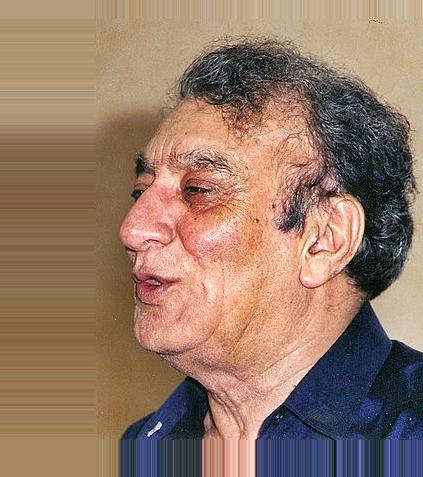
Age: 73